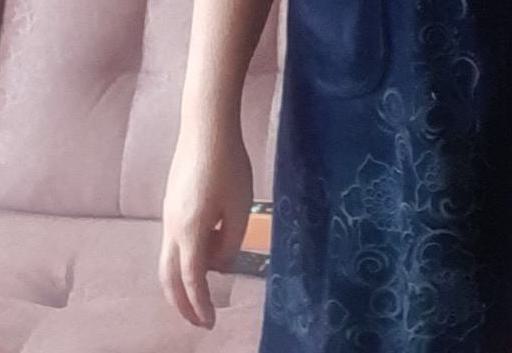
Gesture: no_gesture